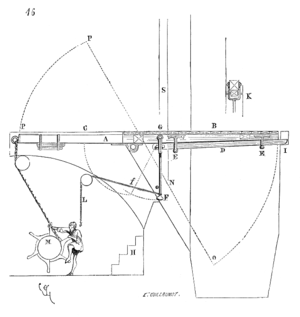
Un pont-levis est un type de pont mobile défensif qui se baisse et se lève pour ouvrir ou fermer le passage au-dessus d'un fossé encerclant un ouvrage fortifié.